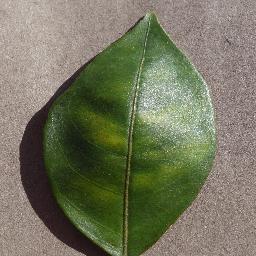
Label: Orange___Haunglongbing_(Citrus_greening)